Charlotte Center Historic District

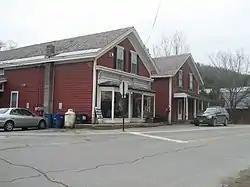

The Charlotte Center Historic District encompasses the historic 19th-century town center of Charlotte, Vermont. Settled c. 1790 and developed mainly in the mid-19th century, the village, stretched along Church Hill Road west of Hinesburg Road, retains a well-preserved 19th-century atmosphere of residential, civic, and commercial buildings. The district was listed on the National Register of Historic Places in 1984.